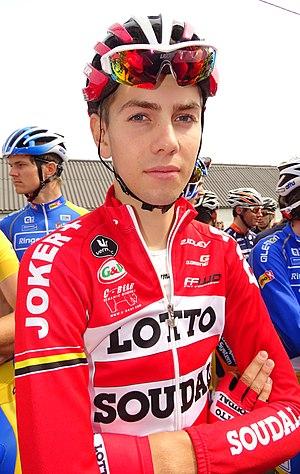
Reportage réalisé le mardi 25 août à l'occasion du départ et de l'arrivée du Grand Prix des Marbriers 2015 à Bellignies, Nord-Pas-de-Calais, France.
Steff Cras, né le 13 février 1996, est un coureur cycliste belge, membre de l'équipe Lotto-Soudal.